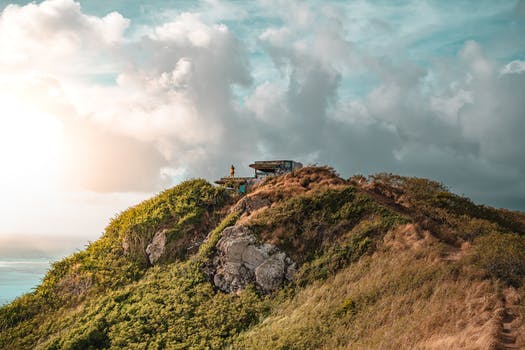
Label: No Watermark